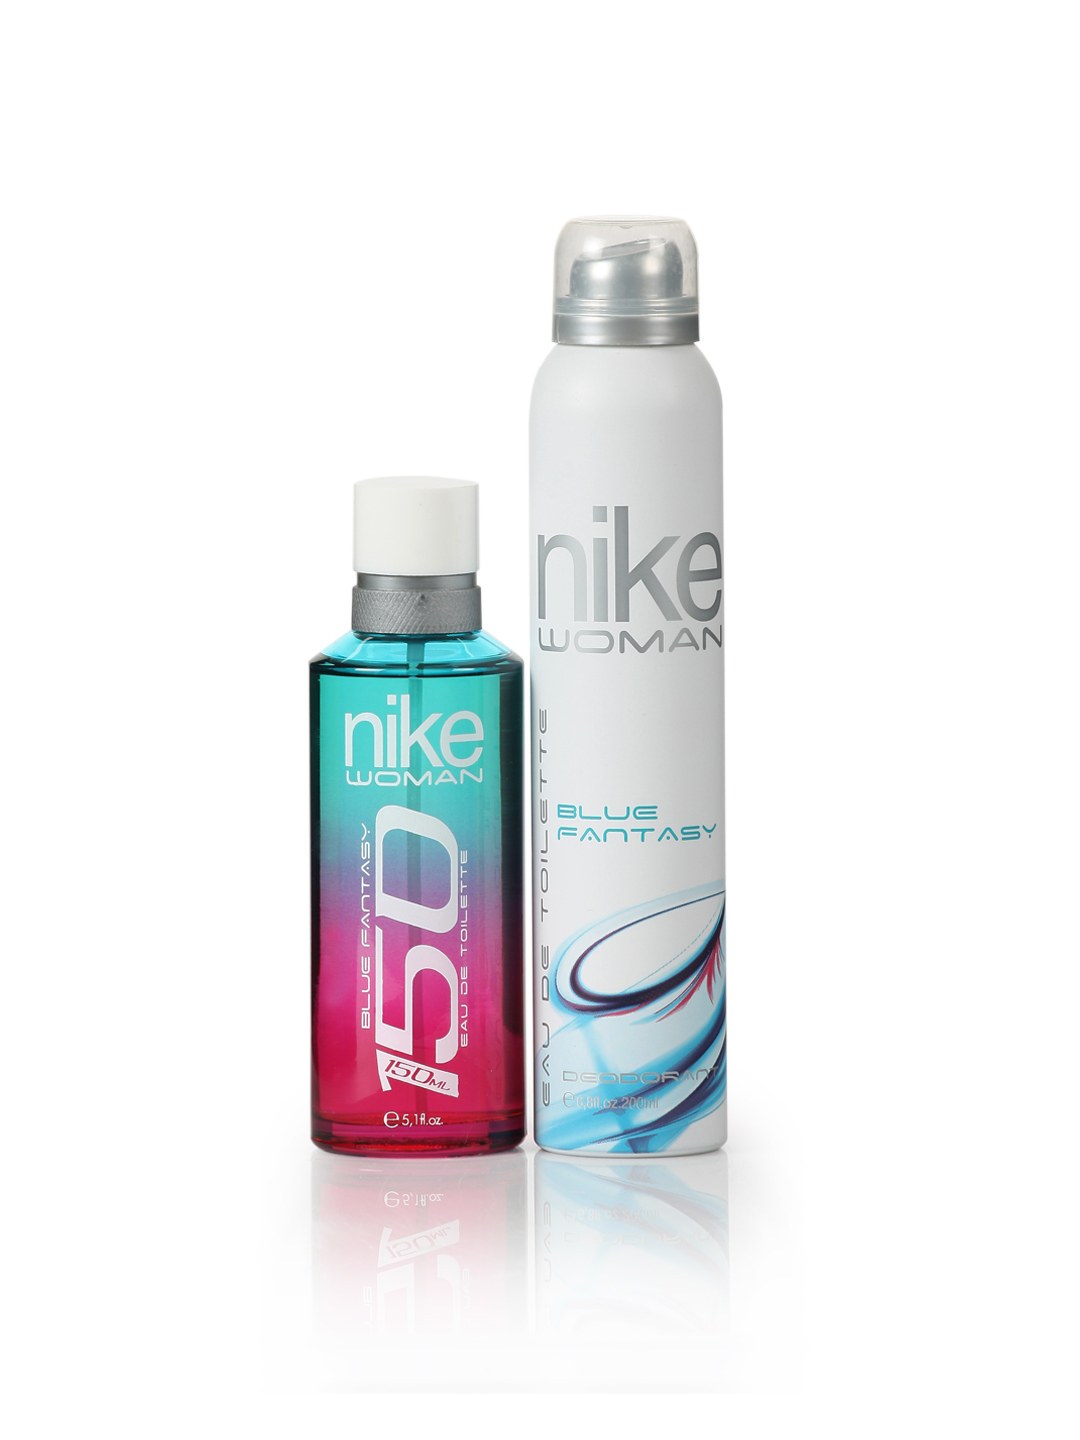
Nike Fragrances Women Blue Fantasy Perfume and Deo
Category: Personal Care / Fragrance / Fragrance Gift Set
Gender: Women
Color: White
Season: Spring 2017
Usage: Casual